Hurricane Bob (1979)

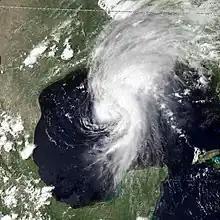
Bob intensifying over the Gulf of Mexico on July 10

Hurricane Bob was the first Atlantic tropical cyclone to be officially designated using a masculine name after the discontinuation of Joint Army/Navy Phonetic Alphabet names. Bob brought moderate damage to portions of the United States Gulf Coast and areas farther inland in July 1979. The storm was the first hurricane in the Gulf of Mexico to form in the month of July since 1959, and was the fifth tropical cyclone to form during the annual hurricane season. Though the origin of Bob can be traced back to a tropical wave near the western coast of Africa in late June, Bob formed from a tropical depression in the southwestern Gulf of Mexico on July 9. Tracking in a general northward direction, favorable conditions allowed for quick strengthening. Less than a day after formation, the system reached tropical storm intensity, followed by hurricane intensity on July 11. Shortly after strengthening into a hurricane, Bob reached its peak intensity with maximum sustained winds of and a minimum barometric pressure of 986 mbar (hPa; 29.12 inHg). At the same intensity, Bob made landfall west of Grand Isle, Louisiana, and rapidly weakened after moving inland. However, the resulting tropical depression persisted for several days as it paralleled the Mississippi and Ohio rivers. On July 16, the system emerged into the western Atlantic, where it was subsequently absorbed by a nearby low-pressure area.